Anthimos Gazis

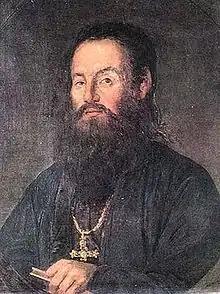
Anthimos Gazis

Anthimos Gazis or Gazes (born Anastasios Gazalis, ; 1758 24 June 1828) was a Greek scholar, revolutionary and politician. He was born in Milies (Thessaly) in Ottoman Greece in 1758 into a family of modest means. In 1774 he became an Eastern Orthodox deacon; his career later brought him to Constantinople where he was promoted to archimandrite. He left for Vienna in 1789, where he preached at the Church of Saint George, while simultaneously pursuing his academic interests. His efforts to promote education in Greece through the "Filomousos Eteria", translation work and contributions to the first Greek philological periodical, "Hermes o Logios", played a significant role in the development of the Greek Enlightenment.